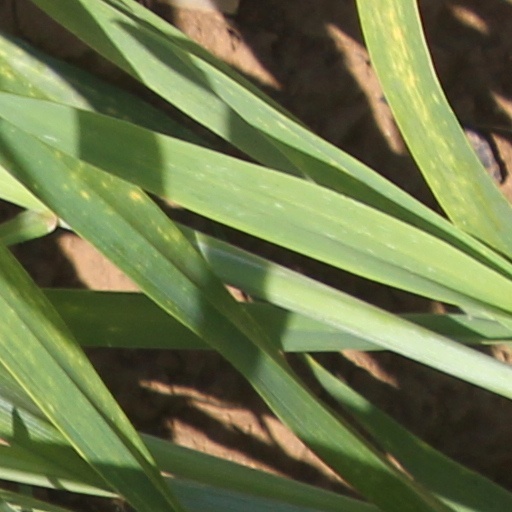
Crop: wheat